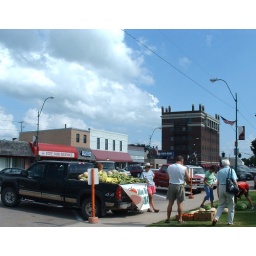
Melons and sweet corn by the truckload. Puffy clouds and blue skies overhead. A perfect Nebraska summer day.